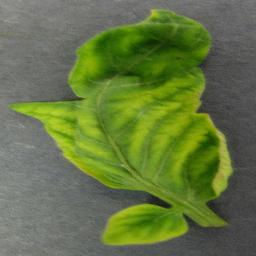
Label: Tomato___Tomato_Yellow_Leaf_Curl_Virus